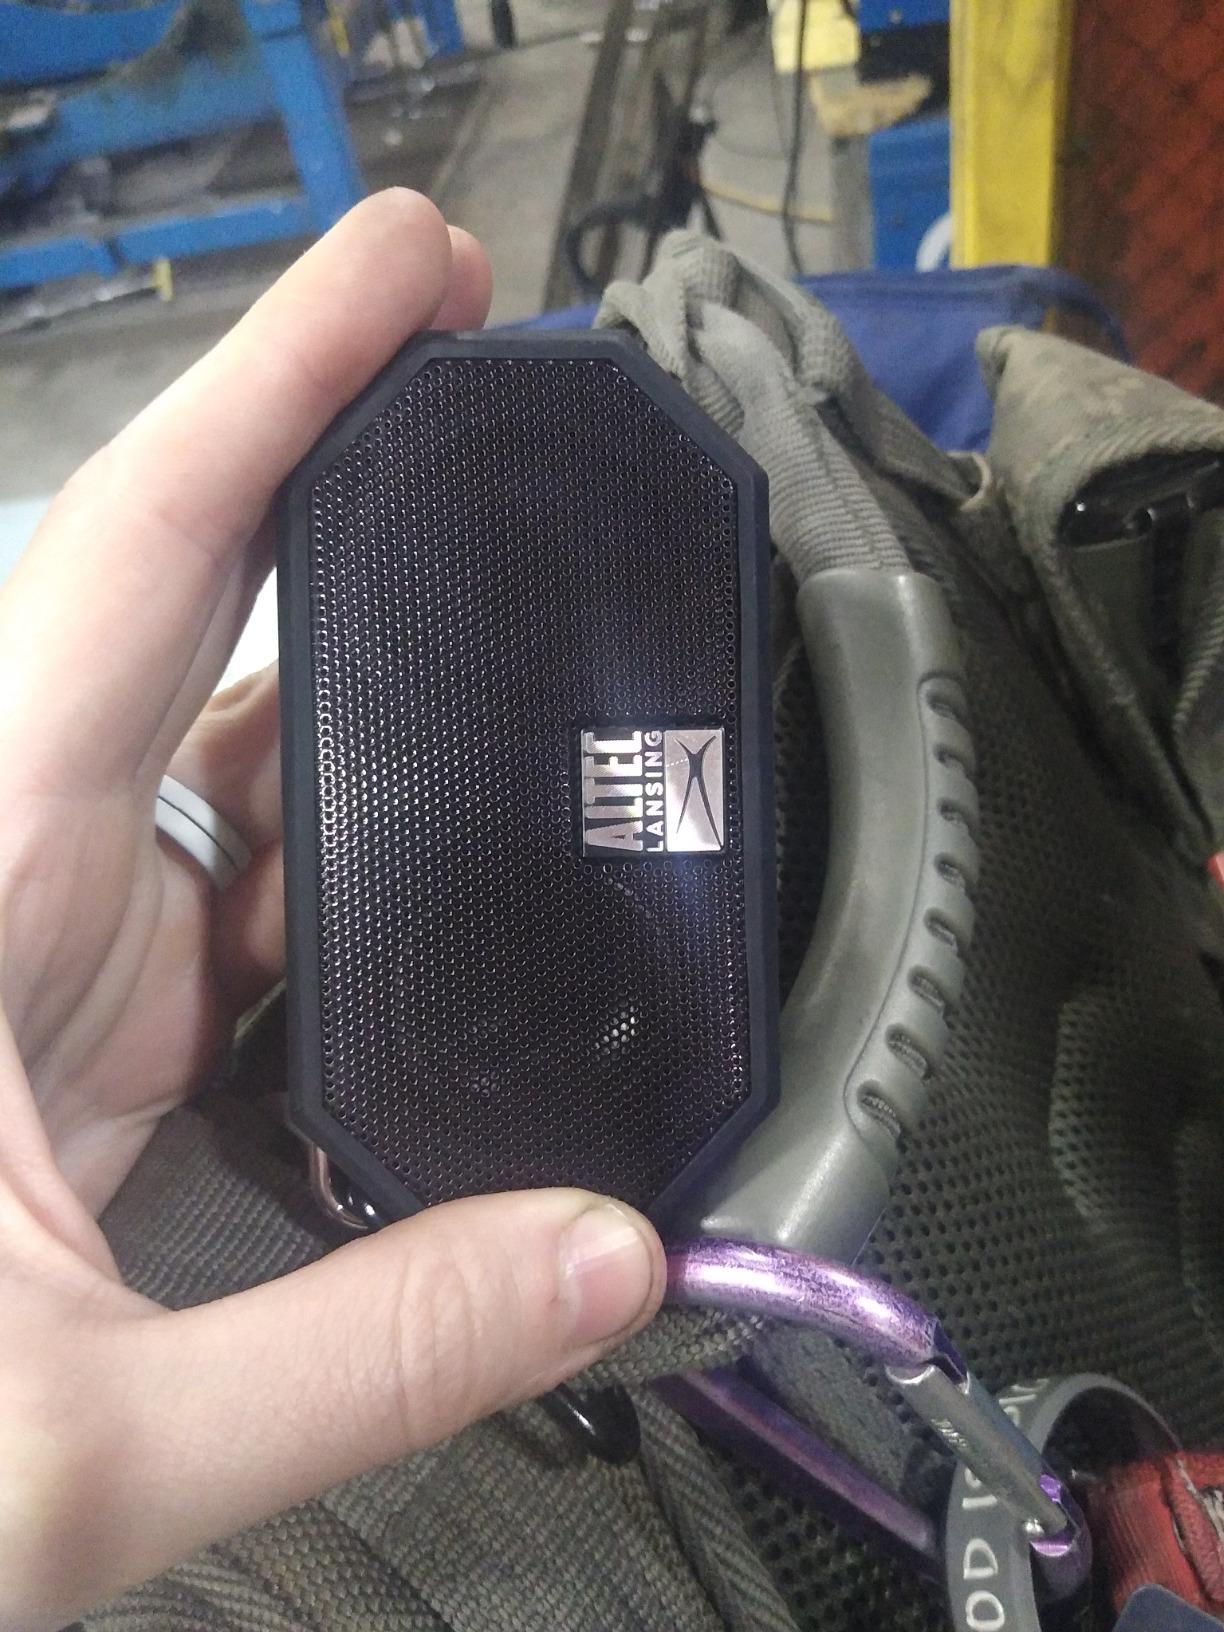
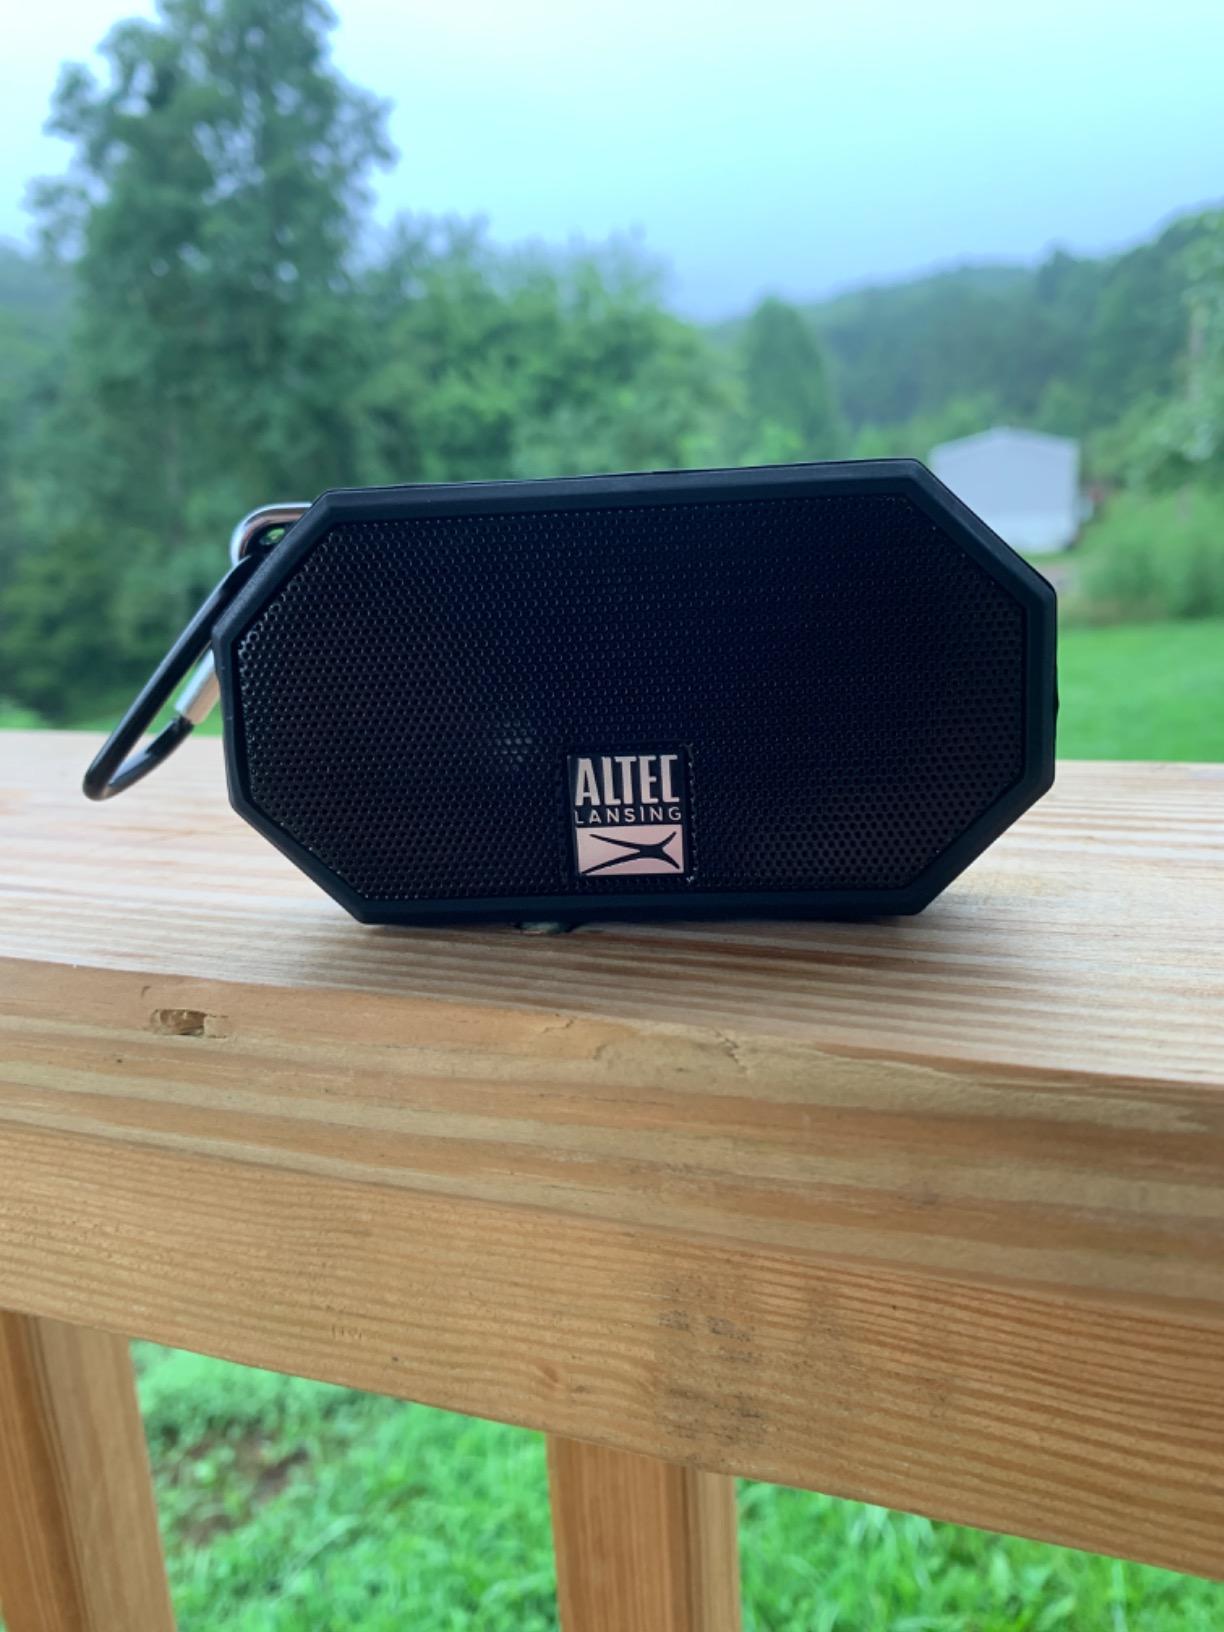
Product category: speaker
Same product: yes